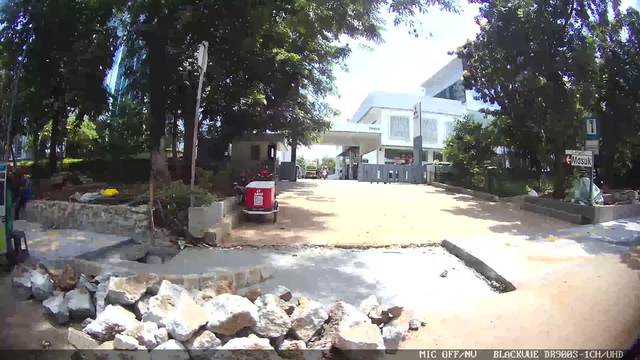
Region: Indonesia
Coordinates: -6.203, 106.801